Christoph Gerlinger

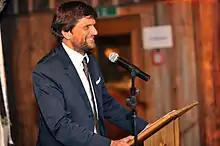
Christoph Gerlinger, 2008

Christoph Gerlinger (born July 27, 1967, in Frankfurt/Main, West Germany) is a German venture capitalist and Internet entrepreneur. He is best known as the founder and CEO of the former venture capital investor German Startups Group, which is publicly listed on the Frankfurt Stock Exchange and was transformed into a Private Equity firm in late 2020. Prior to that he was a senior executive and entrepreneur in computer and online games companies since 1996. He was CEO of the MMO Games publisher (now Gameforge Berlin AG), listed at Frankfurt stock exchange from 2006 until its takeover in 2010. Gerlinger was named one of Germany's most 50 interesting young entrepreneurs by a leading German business magazine.